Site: brandenburg
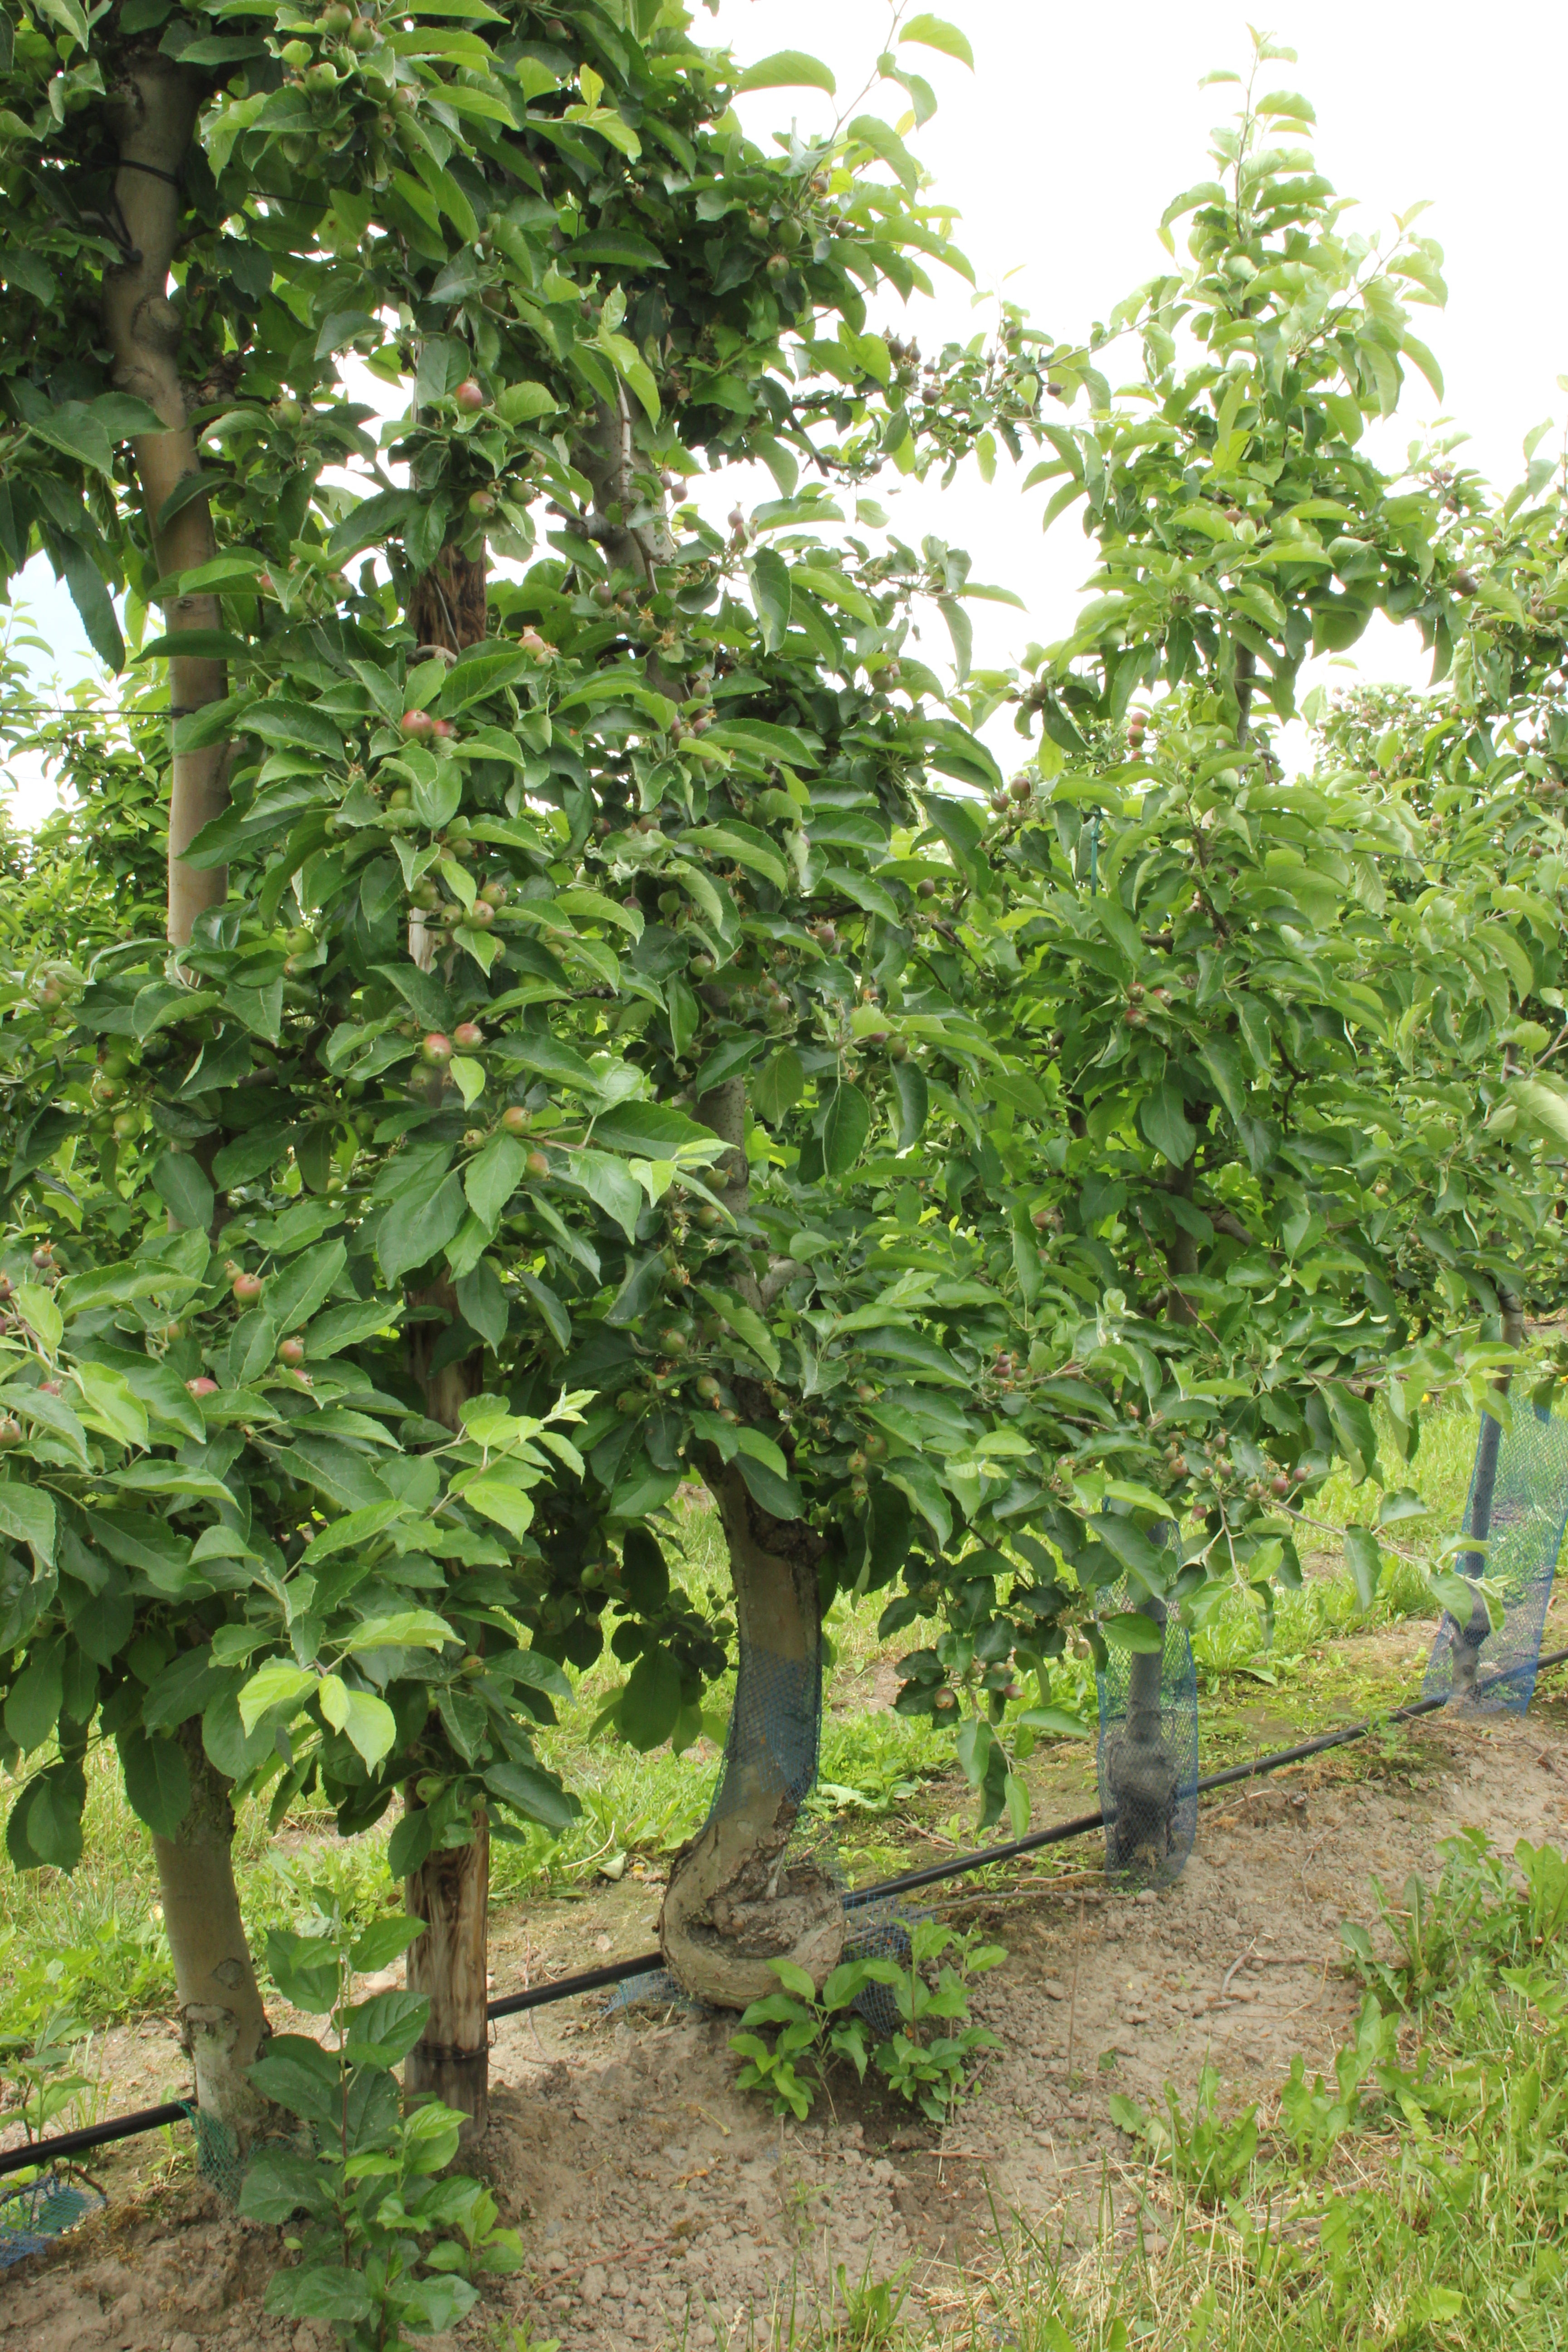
Growth stage (BBCH 72): Development of fruit